Mississippian copper plates

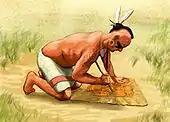
Working the prepared copper plate

After the flat sheets of copper were produced, designs were then embossed into the surfaces probably with stone, bone or wooden tools. Frank Hamilton Cushing, an anthropologist working in the early 20th century, worked out a method for flattening and embossing the plates. He hammered raw nuggets of copper smooth and removed imperfections by scouring the surface with a piece of sandstone. He was then able to duplicate the avian designs by resting the sheet of copper on a rawhide pad and pressing into the surface using a piece of pointed deer antler and pressing with his chest. This produced a sharp thin line that when the plate was reversed resembled the embossed lines of the aboriginal artifacts. This process is thought to be similar in principle to the means used by Mississippian coppersmiths.